Tamara Lich

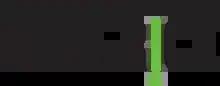
Maverick Party logo

Lich was a leader in the Wexit movement which later became the Wildrose Independence Party of Alberta. Lich left the Wildrose party to join the separatist Maverick Party where she served as a member of its first governing council. In 2022, she was the secretary of the Maverick Party's Western Canadian Governing Council.